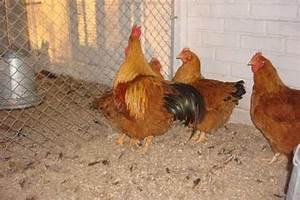
chicken